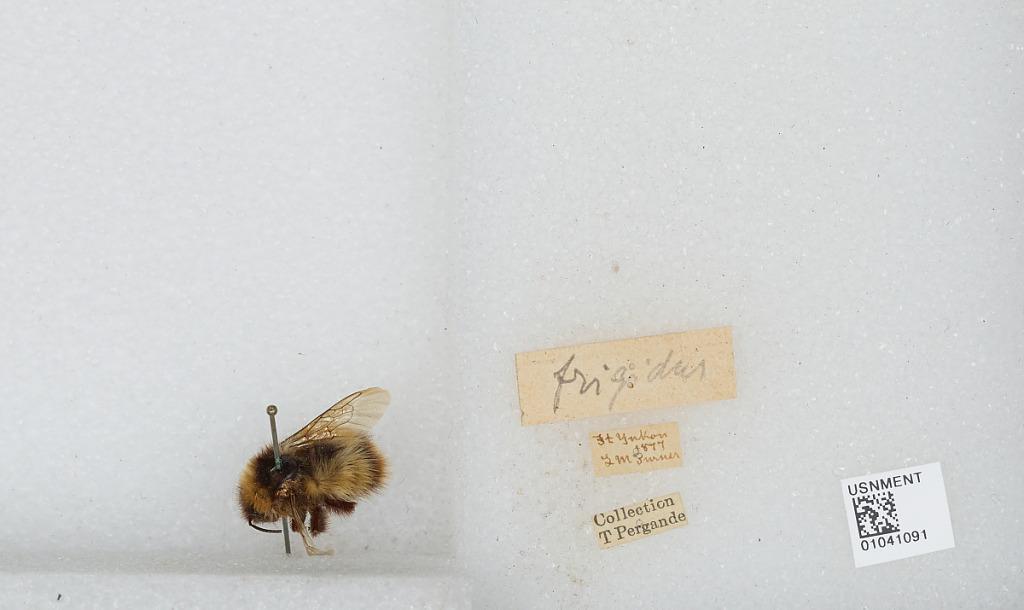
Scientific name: Bombus sp.
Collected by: L. Turner
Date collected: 1877--
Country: United States
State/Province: Alaska
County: Yukon-Koyukuk
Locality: Fort Yukon
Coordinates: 66.5675, -145.256